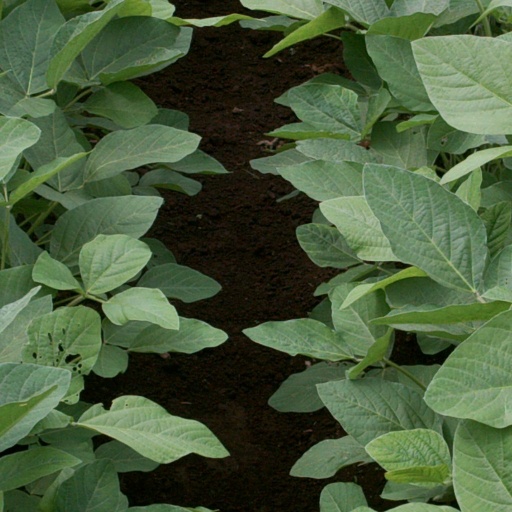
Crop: soybean